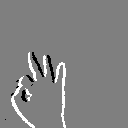
ASL letter: f